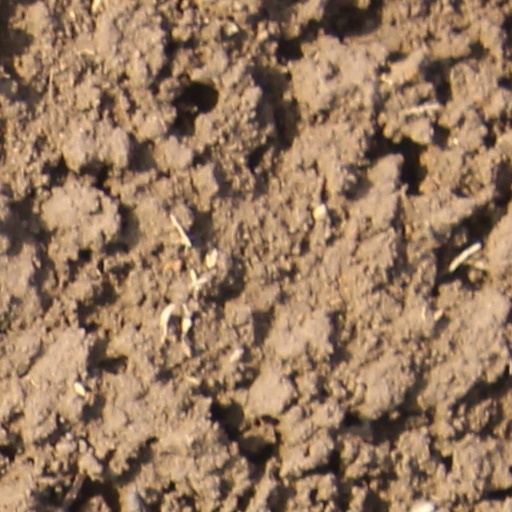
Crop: wheat